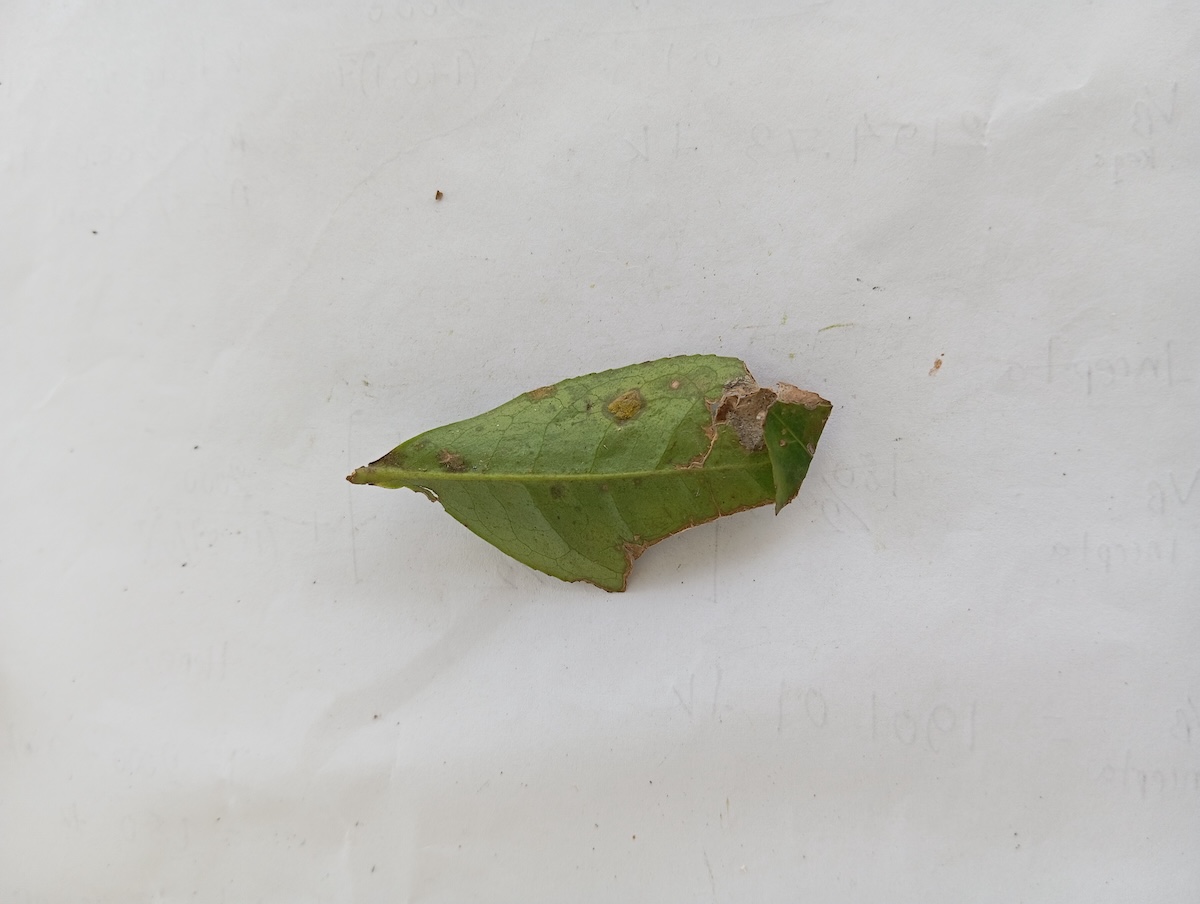
Label: Brown Blight